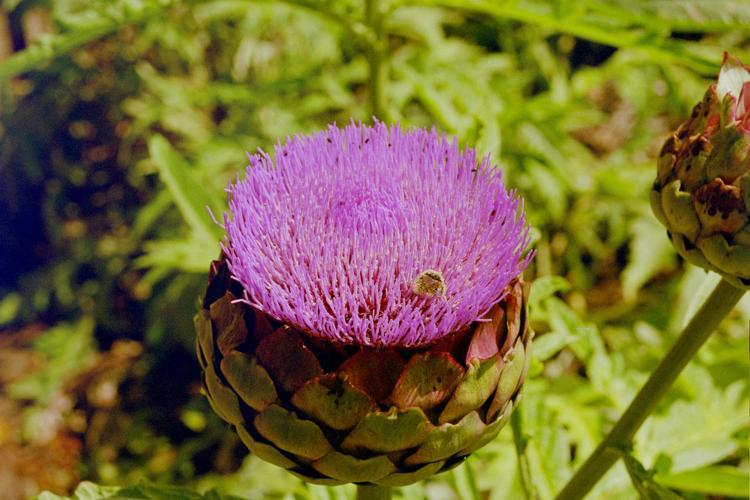
Label: artichoke